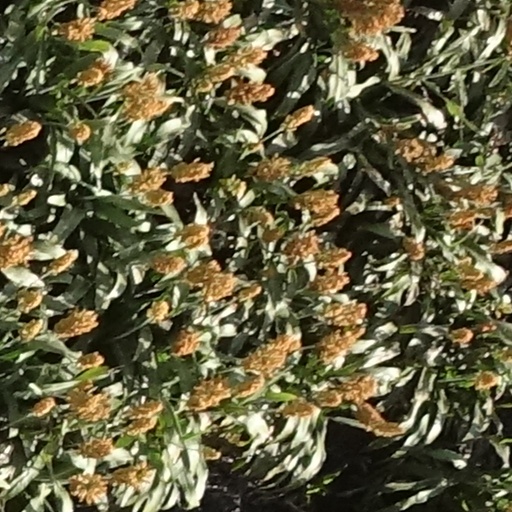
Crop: sorghum